Wee Georgie Wood

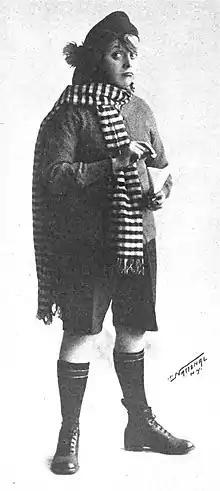
Wood in 1924

George Wood Bamlett OBE (17 December 1895 – 19 February 1979), known professionally as Wee Georgie Wood, was a British comic entertainer and actor who appeared in films, plays and music hall revues. He had a lengthy career of over fifty years, based on exploiting the childlike appearance that he retained in adulthood.